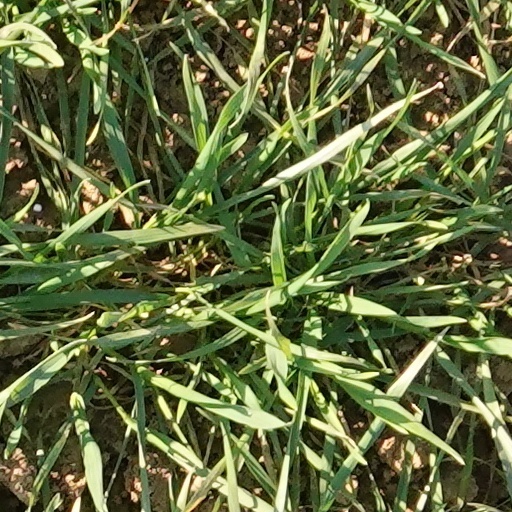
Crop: wheat